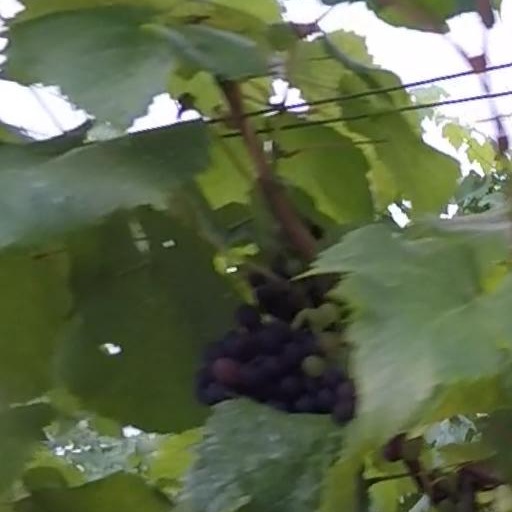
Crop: grape